Which point is corresponding to the reference point?
Reference image:
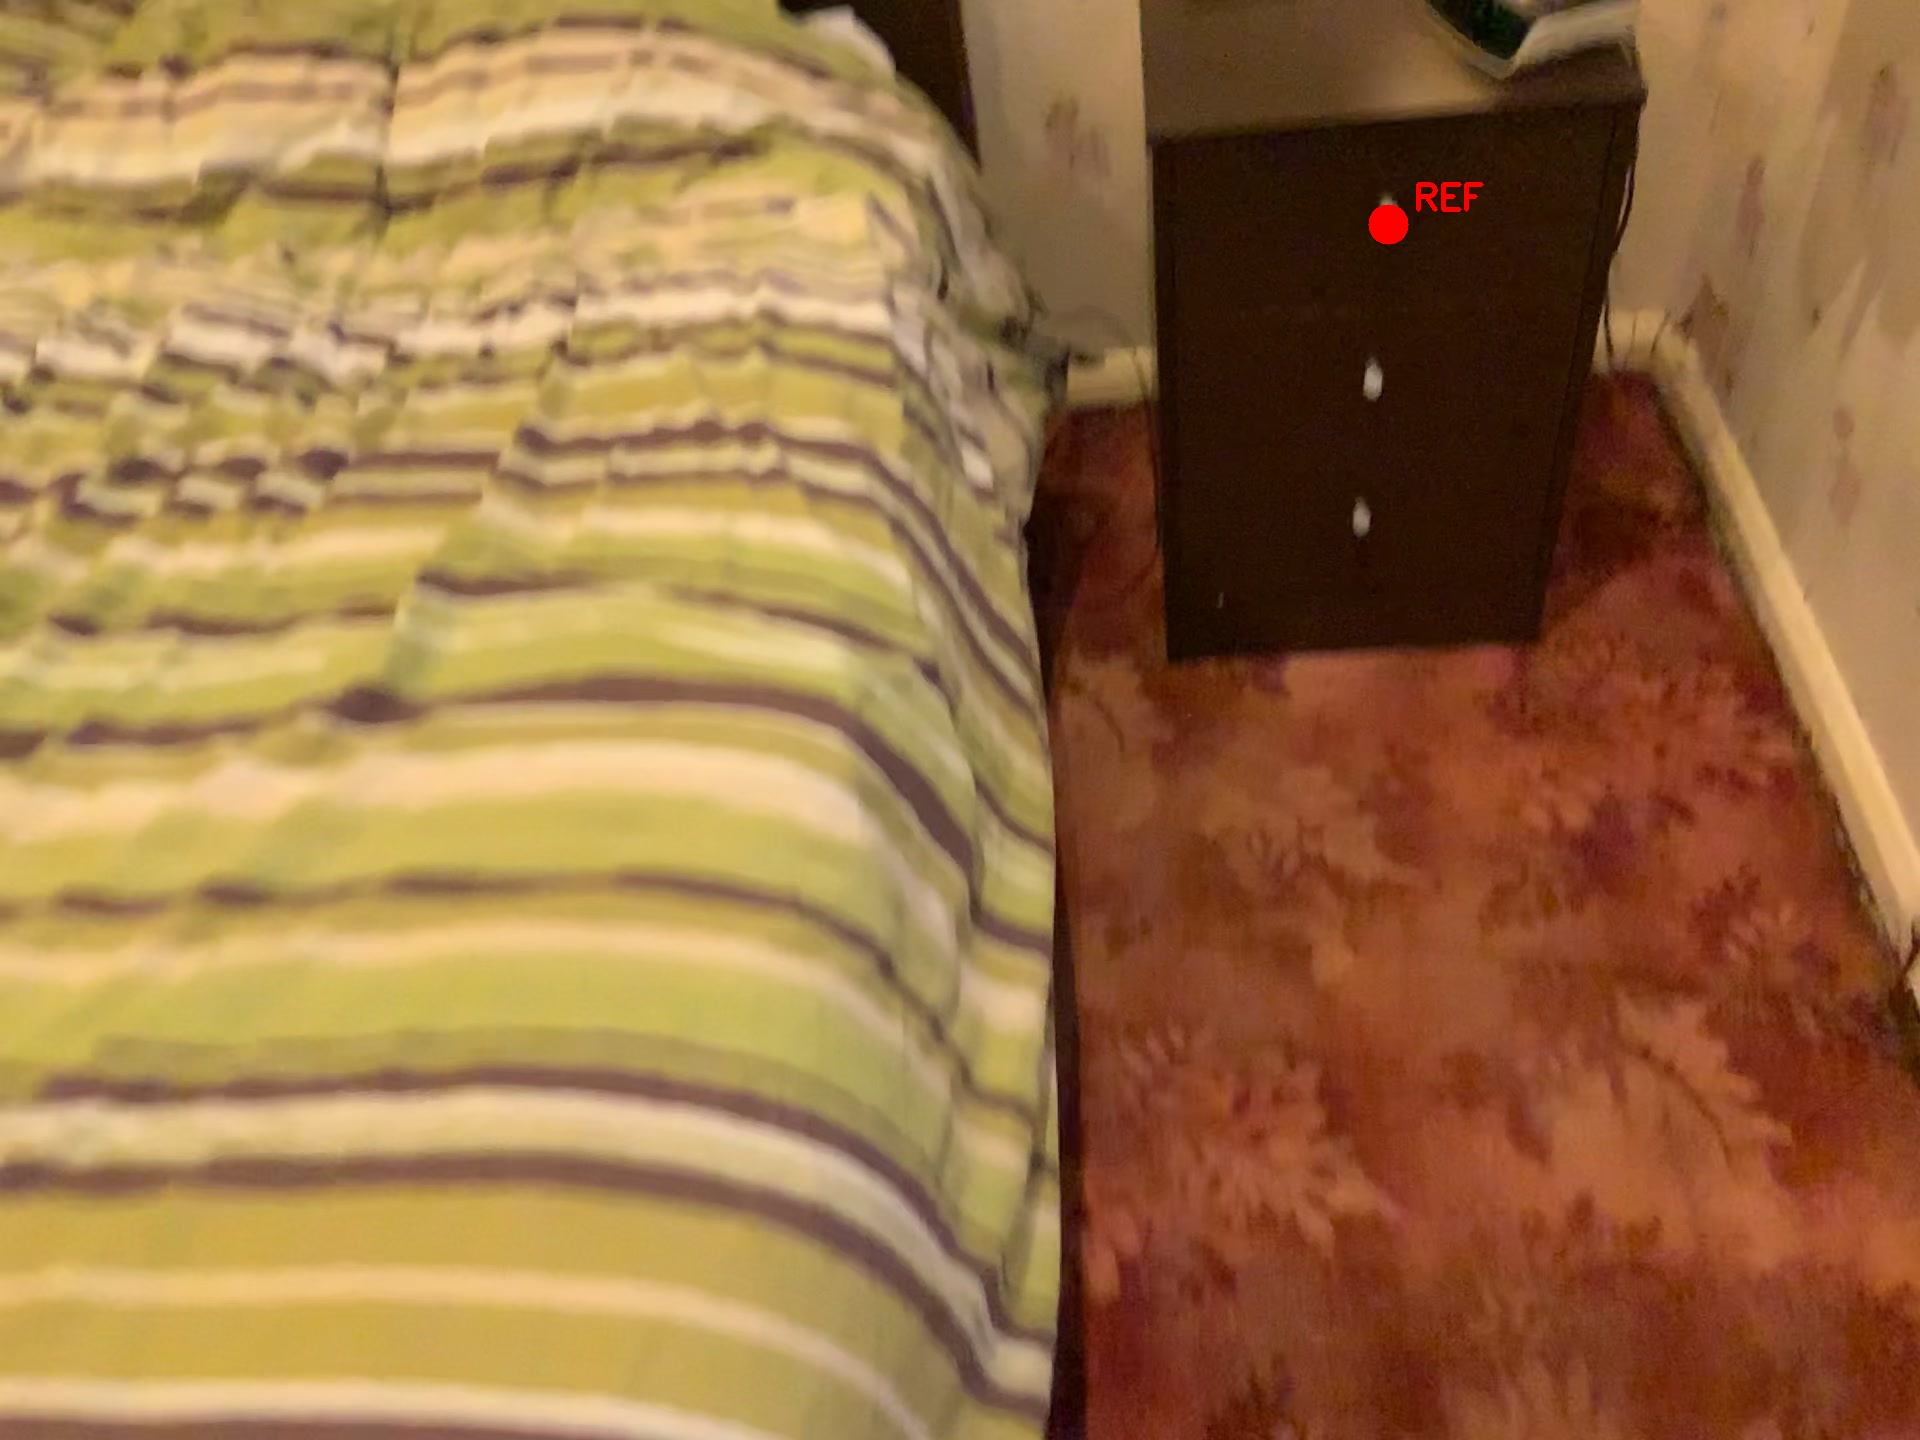
Option image:
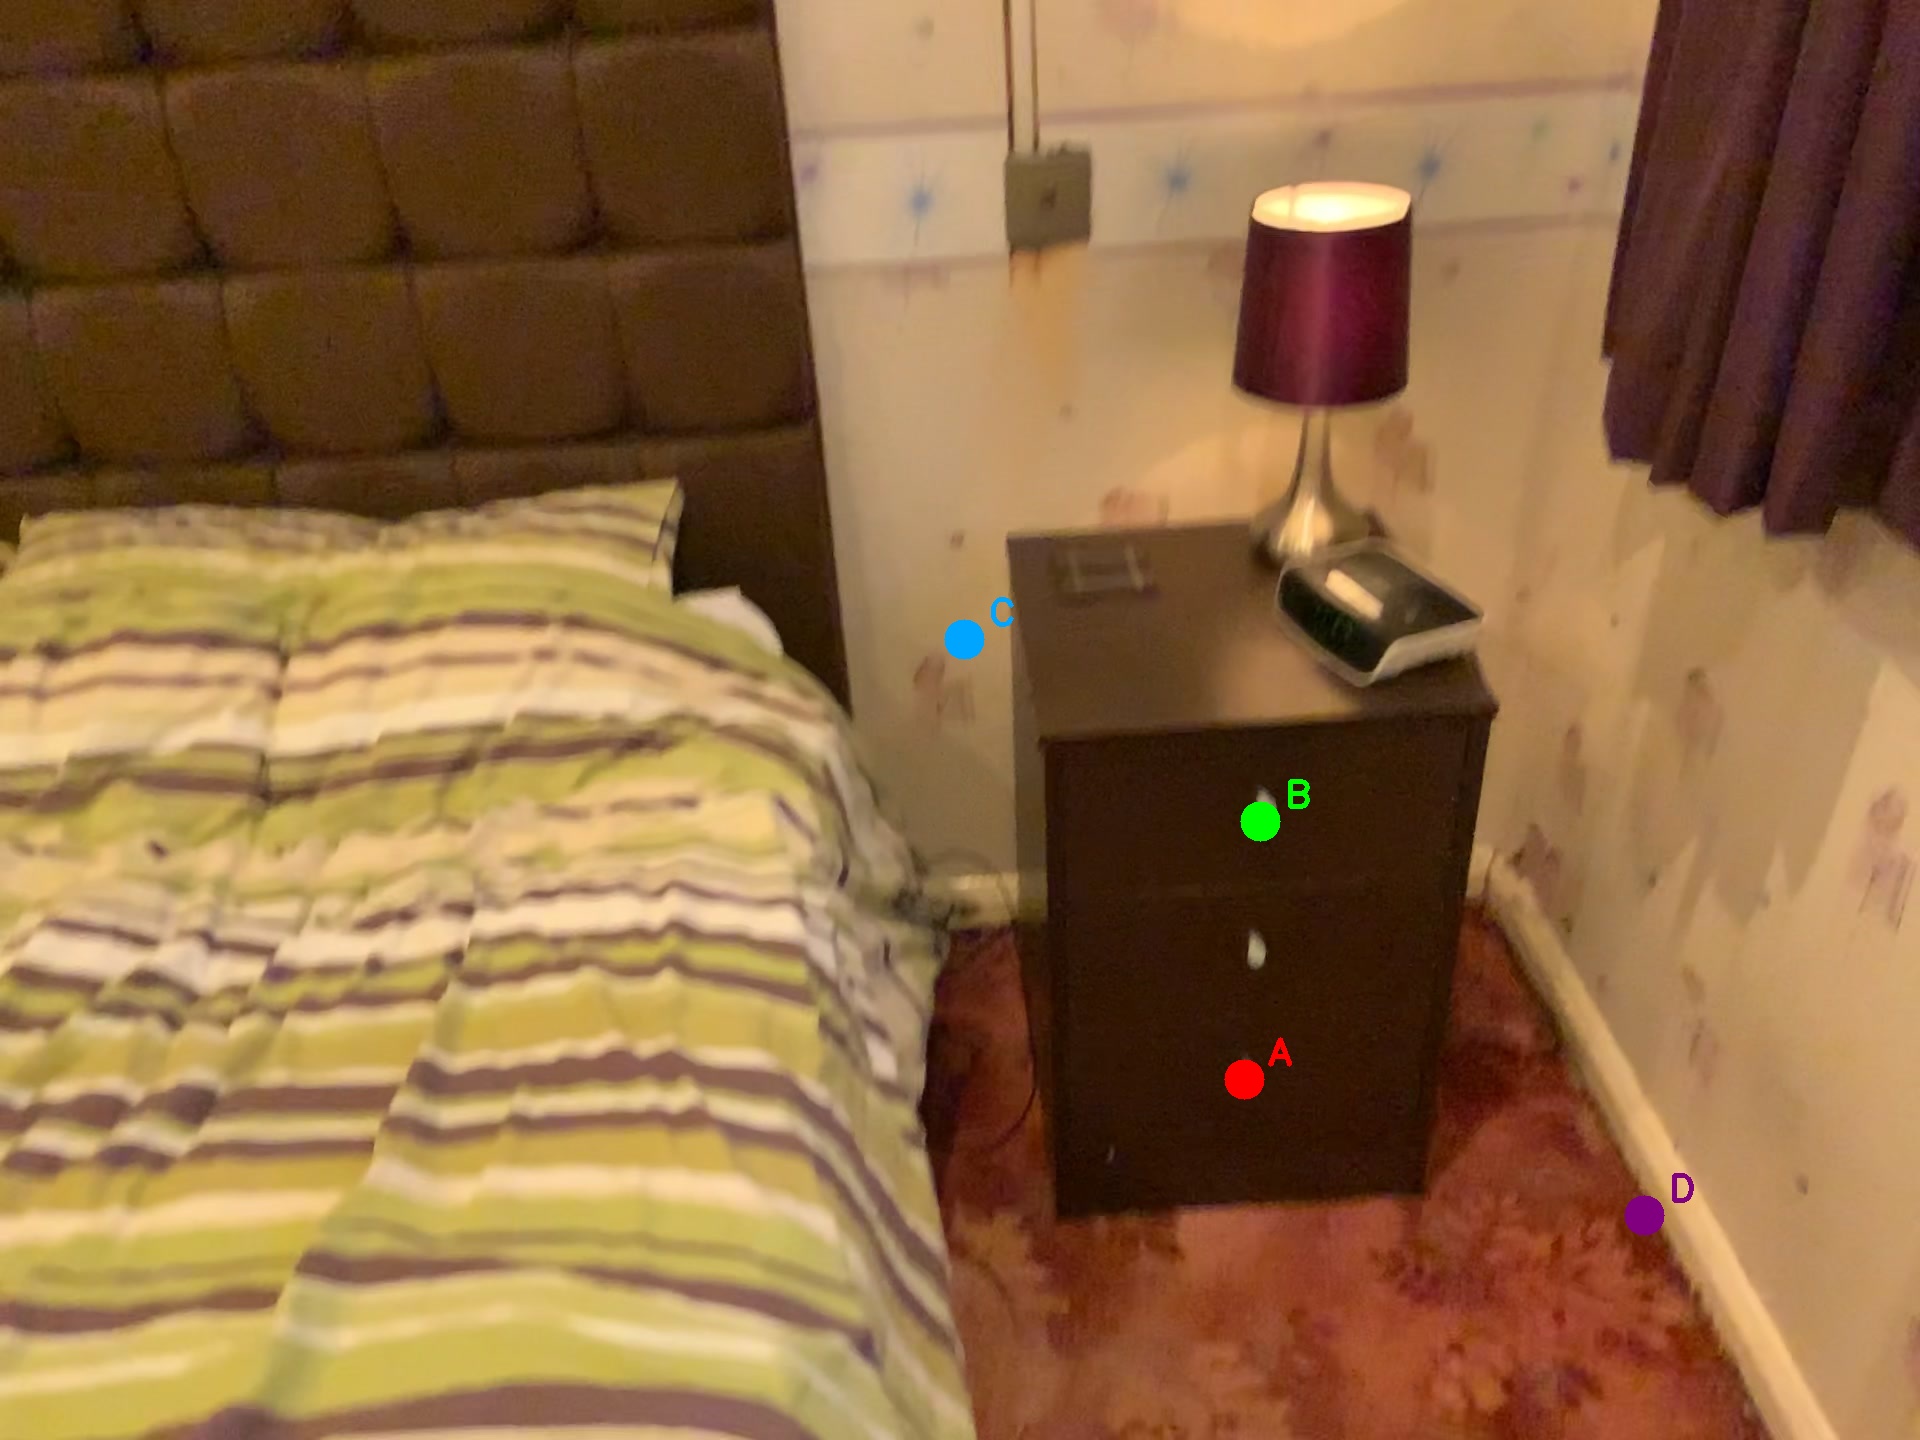
Choices:
Point A
Point B
Point C
Point D
Answer: (B)